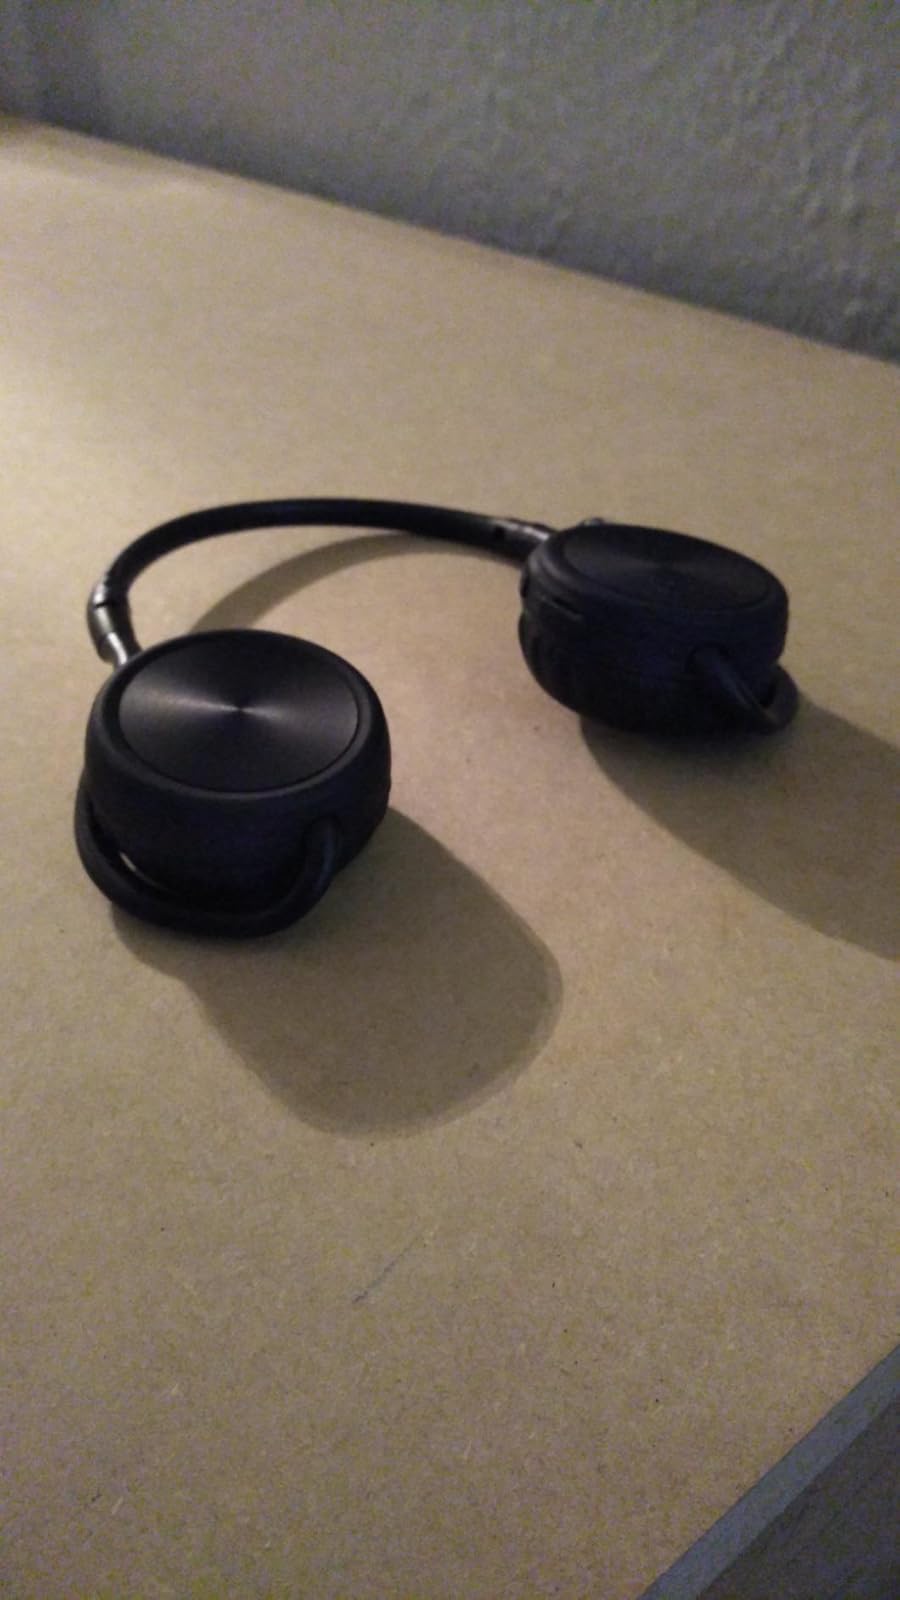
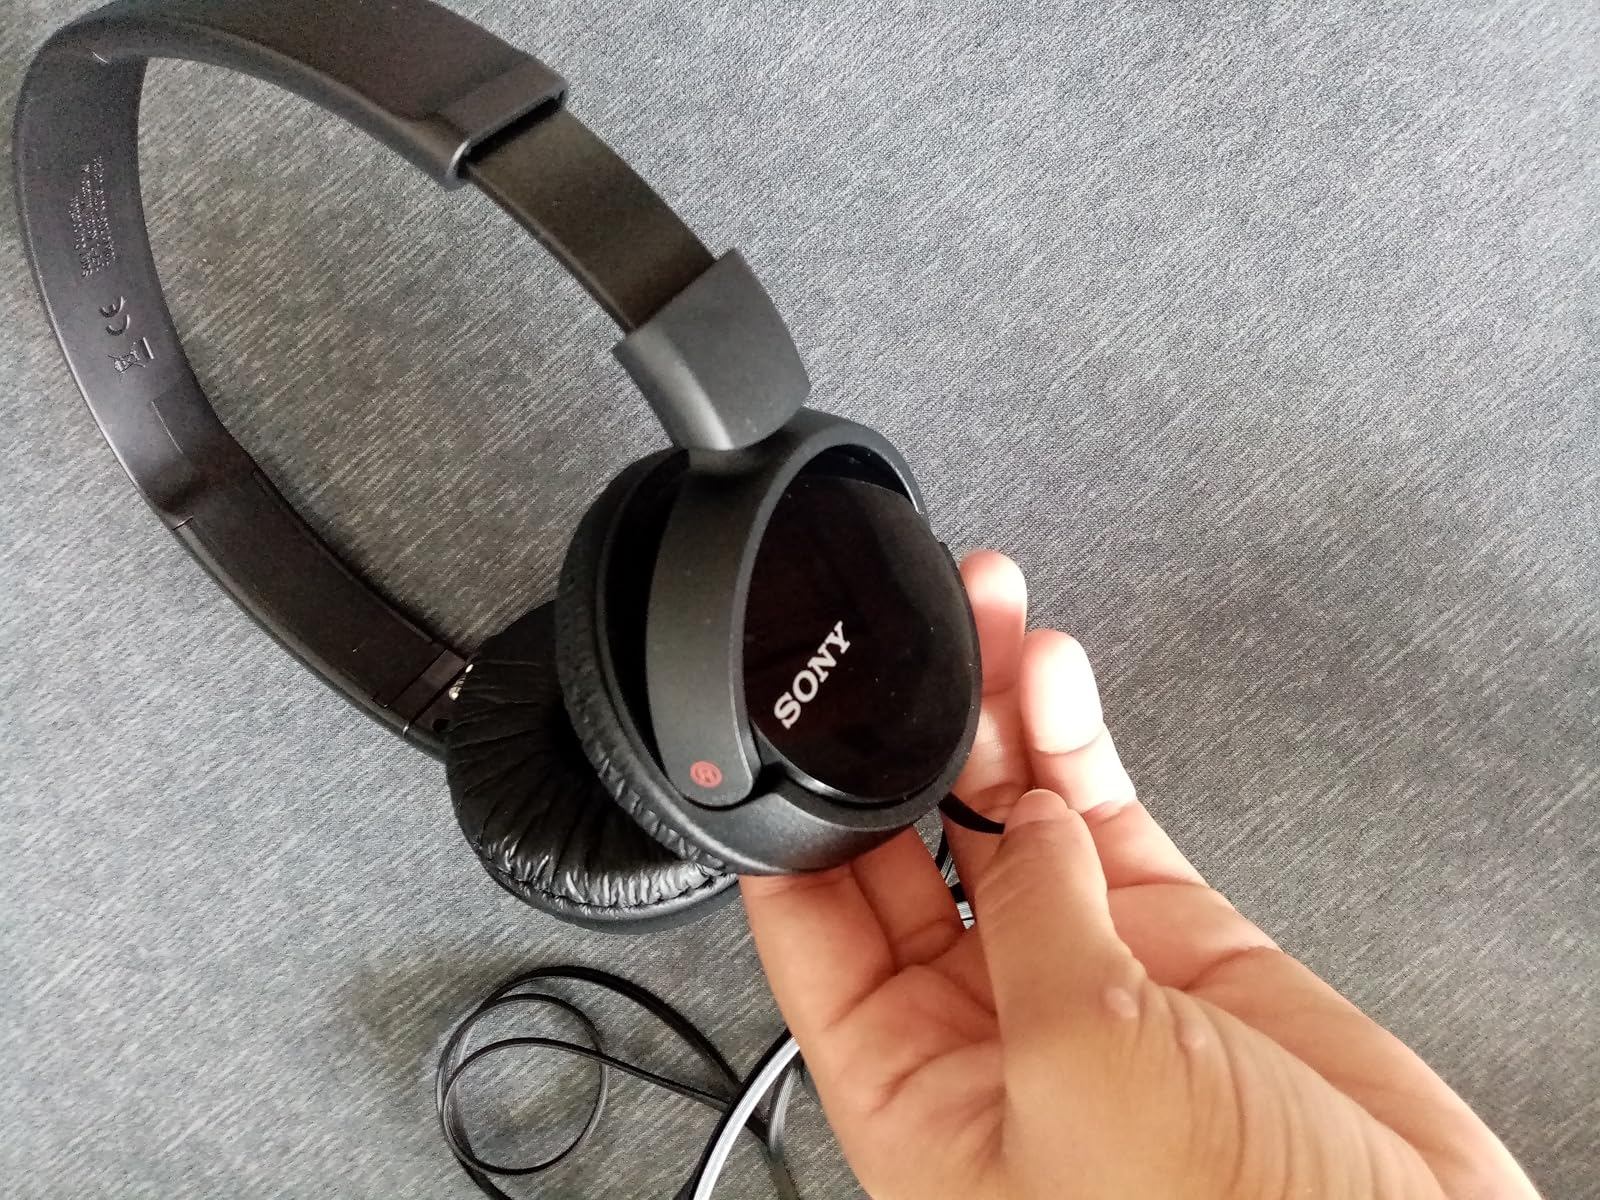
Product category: headphones
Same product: no